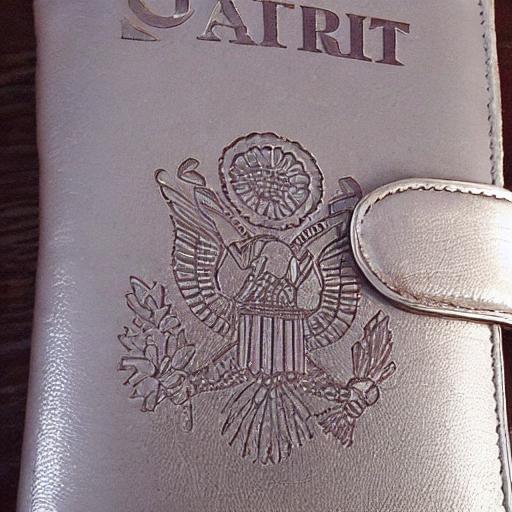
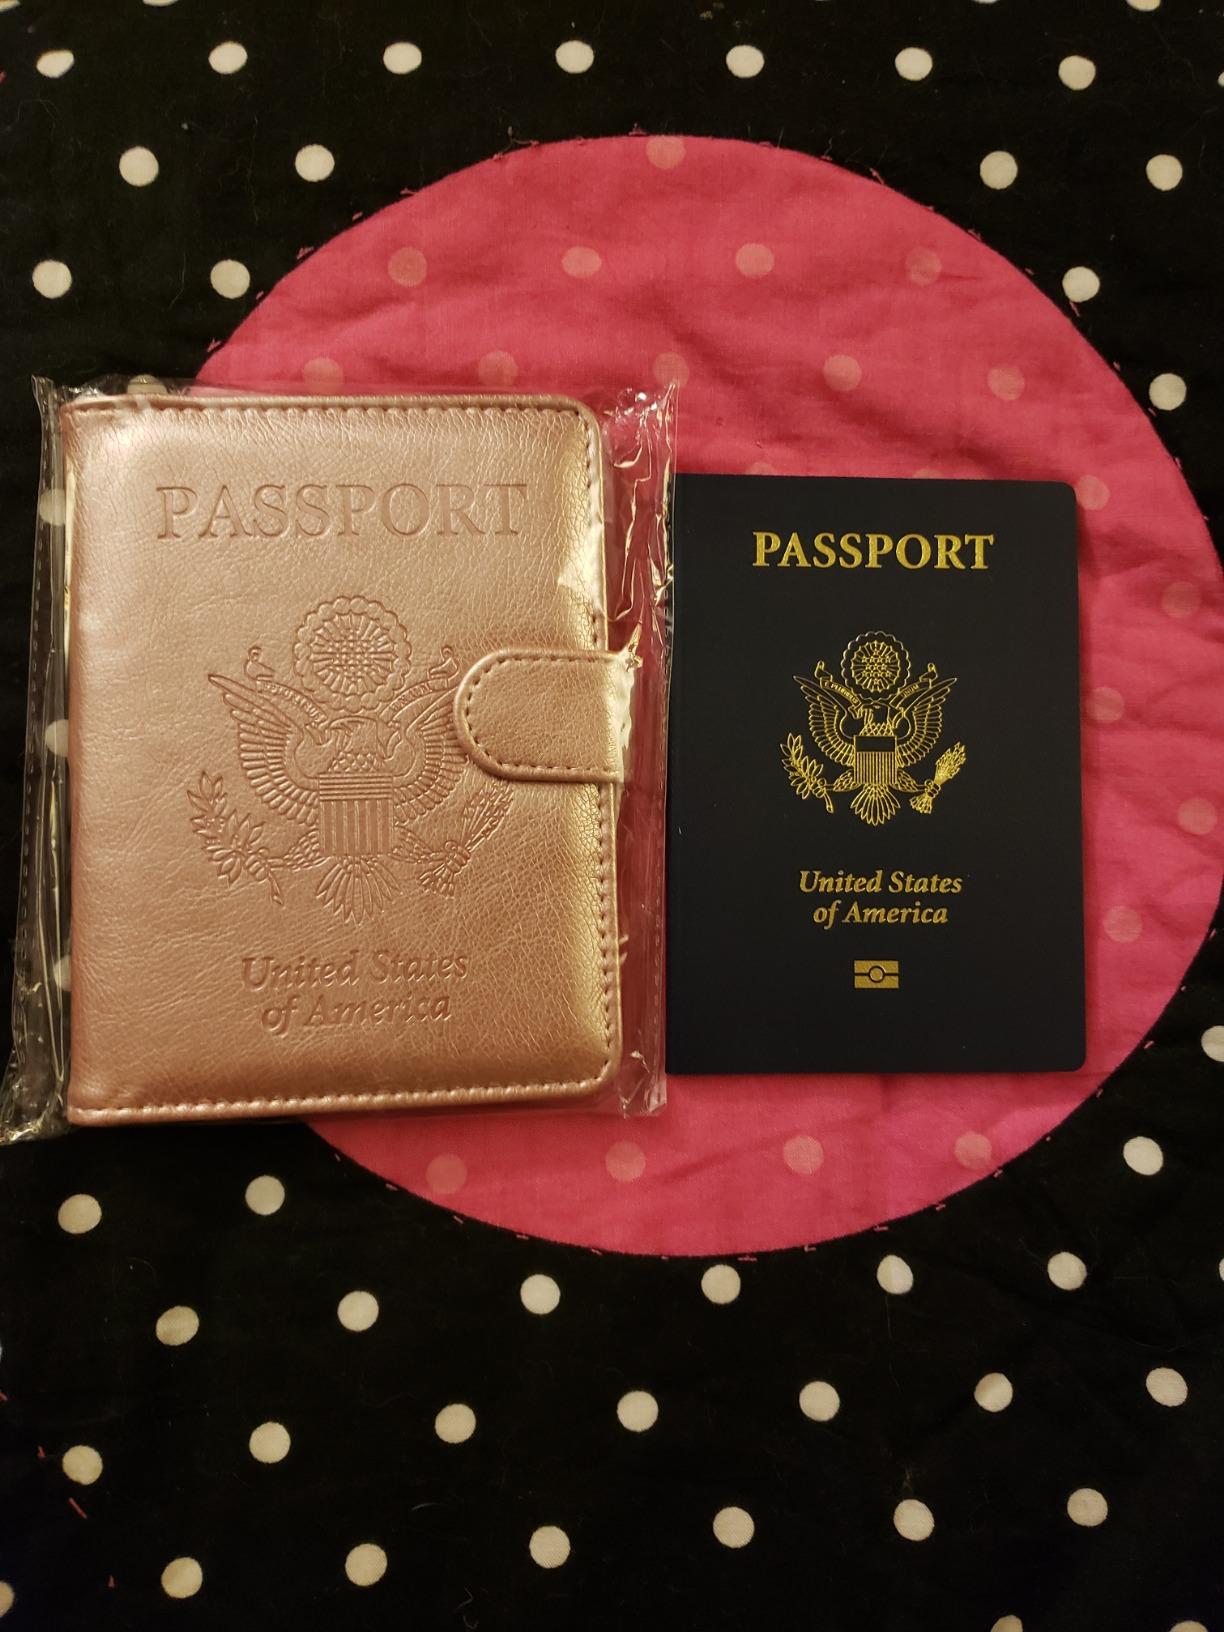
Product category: accessories_wallet
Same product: no